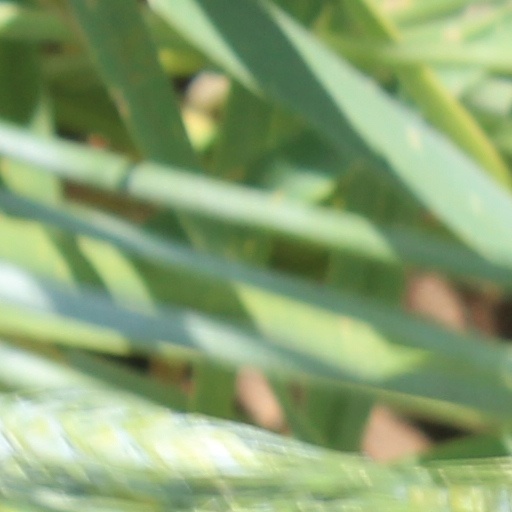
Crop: wheat